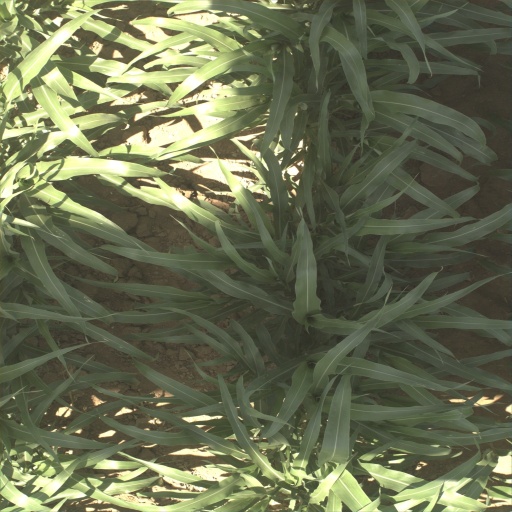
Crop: sorghum